Ricky Ponting

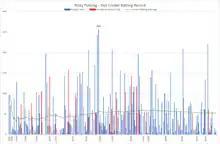
This is the complete graphical representation of the test cricket record of Ricky Ponting. Individual innings are represented by the blue and red (not out) bars; the green line is his career batting average. Current as of 8 January 2019.

A right-arm medium bowler who tends to bowl off cutters or faster offspin, Ponting rarely bowled, although he has notably dismissed West Indian batsman Brian Lara in an ODI match and former England captain Michael Vaughan in an Ashes Test in 2005. He was also ceremoniously asked to bowl in his final test match against South Africa in 2012. He was, however, rated one of the best fielders in the world. He usually fielded in the slips, cover and silly point. His good eye and accurate throws often saw him run batsmen out with direct hits.